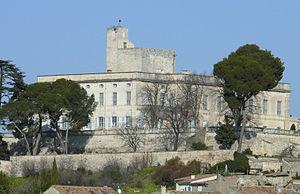
Montfrin est une commune française située dans le département du Gard en région Occitanie.